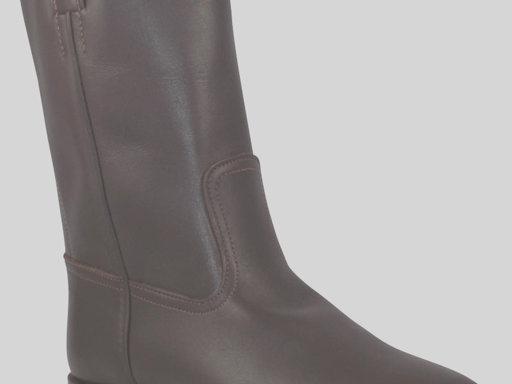
Material: leather